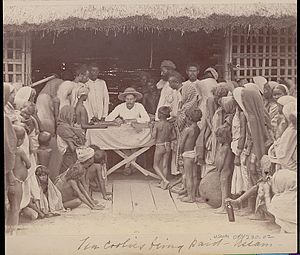
Kuli / Indiske kulier
Indiske kulier i Assam modtager betaling (1903 eller tidligere).
Kuli, kulier er en betegnelse, der i 1800- og 1900-tallet blev benyttet om ufaglærte arbejdere, ofte minearbejdere, markarbejdere m.v., fra typisk Indien og det sydlige Kina. Kulierne indgik kontrakt med deres arbejdsgiver, hvor de forpligtede sig til udføre arbejde, ofte langt væk fra kuliens hjemstavn og som regel altid hårdt fysisk arbejde.